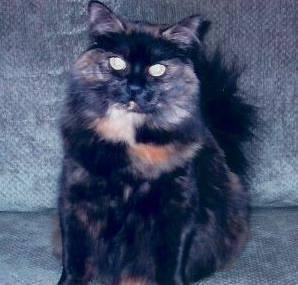
cat